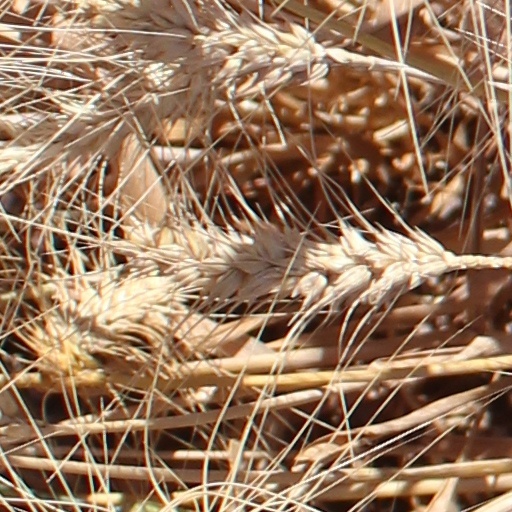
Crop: wheat